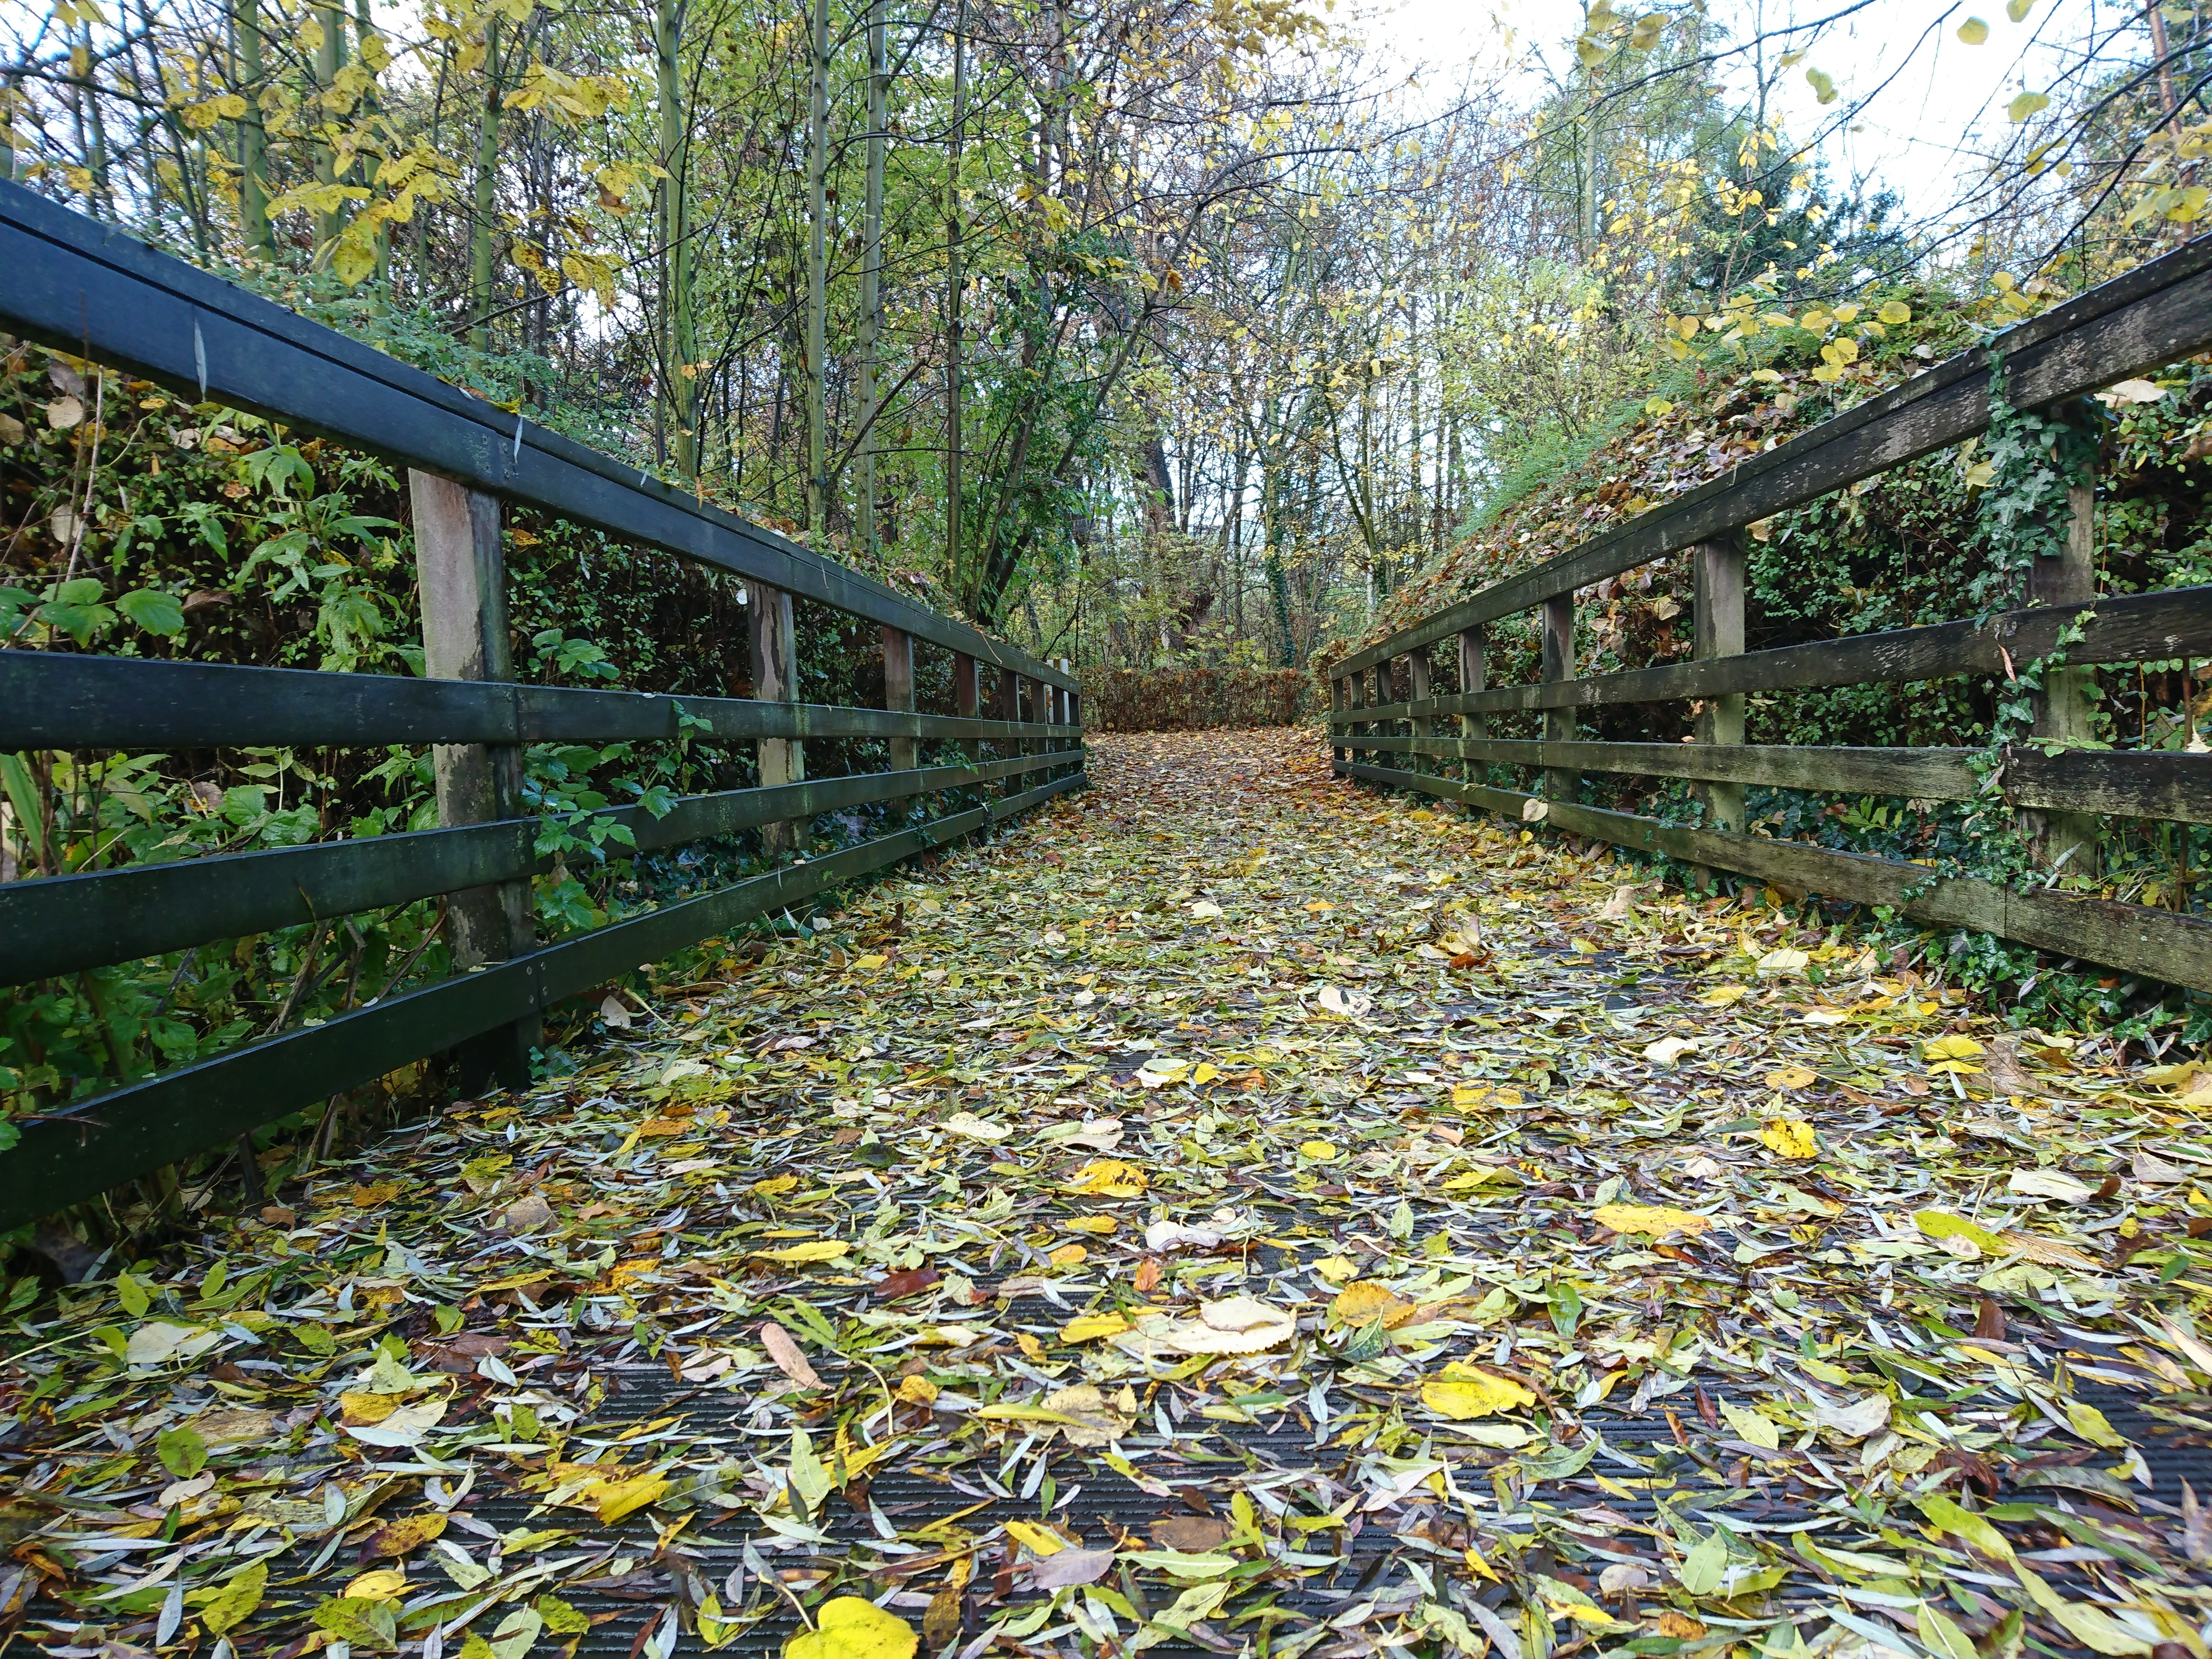
tree, nature, forest, track, road, leaf, flower, transport, direction, autumn, botany, garden, trip, route, straight, future, shrub, way, woodland, habitat, long way